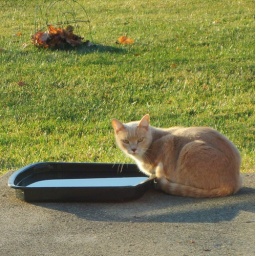
He is at the water pan on the patio. Taken by Edgar through a glass door.